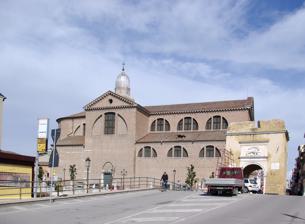
Building: Chioggia Cathedral
Country: Italy
Year built: 1674
Church in Italy Chioggia Cathedral Cattedrale di Santa Maria Assunta Cattedrale di Santa Maria Assunta Chioggia Cathedral 45°13′01″N 12°16′38″E / 45.217056°N 12.27725°E / 45.217056; 12.27725 Country Italy Denomination Roman Catholic Website www .cattedralechioggia .it History Founded 15 August 1624 ( 1624-08-15 ) Founder(s) Pietro Morari Consecrated 27 May 1674 Architecture Architect(s) Baldassare Longhena Style Corinthian and Ionic Years built 1624–27 Administration Diocese Diocese of Chioggia Chioggia Cathedral ( Italian : Duomo di Chioggia , Cattedrale di Santa Maria Assunta ) is the main place of worship in Chioggia , Italy, in the south of the Venetian Lagoon . It dates from 1627. The interior contains many interesting works of art. History The Cathedral of Chioggia, dedicated to St. Mary of the Assumption , was built on the site of an ancient church dedicated to Mary that probably dated to the 8th century, and is mentioned around 1000 AD. Around that time the people of Chioggia began building a splendid new cathedral. This had a "Ravenna" style basilical layout, with a long nave and two aisles, with a semi-circular apse at the east end. It was 63 metres (207 ft) long, and 45 metres (148 ft) wide at the transepts. The cathedral was destroyed by fire on the night of 25–26 December 1623.  At the time the fire was said to have been caused by arson. The altarpiece of gold and silver could not be found in the ruins that remained after the fire. The task of rebuilding the cathedral was given to the architect Baldassare Longhena , who provided a design that blended Corinthian and Ionic styles.  The foundation stone was laid on 15 August 1624 by Bishop Pietro Morari. The external structure was built in three years, and the first mass was celebrated on 21 September 1627. Between 1627 and 1671 the inside of the cathedral was completed with the construction of the altar and installation of many sculptures, some of considerable artistic value. The cathedral was formally blessed and opened for worship in 1648, and was officially consecrated on 27 May 1674. On 16 September 1988 the roof of the transept collapsed. It was rebuilt and the cathedral reopened. Exterior The old bell tower from 1347 stands in the square beside the cathedral. The church of San Martino from 1393 to 1394 is on the third side of the square. The building is surrounded by 51 vertical headstones and 34 horizontal gravestones. The exterior has marble statues of the martyr saints Felice and Fortunato , patrons of the city and diocese of Chioggia. They were once housed in the sanctuary of the church of the Blessed Virgin Mary of the Navicella a Sottomarina , from the 16th century. The statues were installed in two niches at the end of the 17th century. Interior The floor and the rich decoration of the two side chapels of the Blessed Sacrament and the patron saints date to the end of the 17th century and start of the 18th century, as do the imposing wooden choir stalls in the huge sanctuary. The back wall of the north aisle has a painting by the Venetian artist Alvise Tagliapietra from 1708 that depicts the baptism of Jesus. The altar of St. John the Baptist was consecrated in 1674. To the right of the altar is a wooden statue of the Sacred Heart of Jesus by the sculptor Cadorin from 1904. Alessandro Tremignon designed the high altar with engraved scenes of the life of the Virgin Mary and the two patron saints. The  altar of Santa Maria Assunta was consecrated in 1682. The elaborate altar includes the work of Bartolomeo Cavalieri, who made the stucco statue above the altar in about 1677. Bas-reliefs made by Domenico Negri about 1680 depict the nativity of Jesus , flanked by reliefs of Mary's visit to Elizabeth and the Presentation of Jesus at the Temple . Other bas-reliefs and statues were made by Negri, Pietro Liberi (1670–80) and Antonio Bonazza (1740–50). To the right of the altar are more recent statues of the martyrs Felice and Fortunato in aluminum by the sculptor Luigi Tomaz (1980). The altar of St. Michael the Archangel and the Saints Jerome and Augustine (or Anthony) date from the 17th century, topped by a Trinity by Palma il Giovane from the first half of the 17th century. The cathedral seen from the Canal de Perottolo Bell tower Bell tower and church of San Martino Front of the cathedral Portal on the side of the building Interior Tourist plaque References